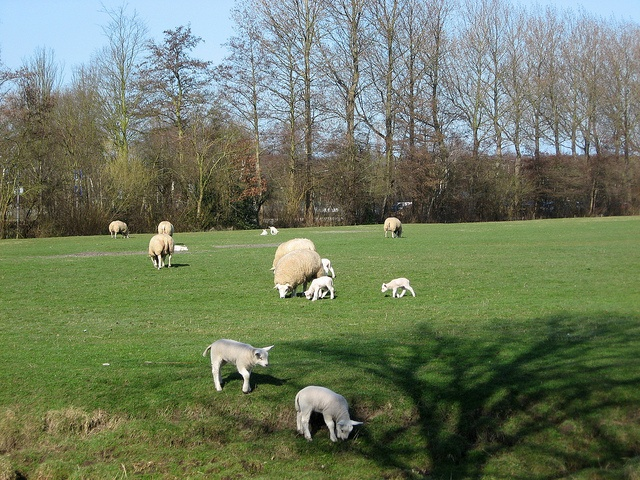
A herd of sheep grazing on a lush green landscape.
A pack of baby sheelp are grazing in a field.
Baby lambs and adult sheep feeding in a grass pasture.
Sheep and lambs grazing in a large field.
Sheep young and old are grazing together in a pasture.